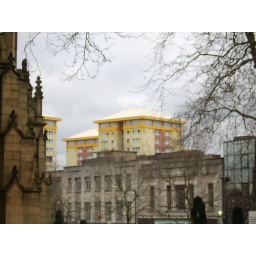
The sky is compleltly ruined by that horrible yellow ugly thing.